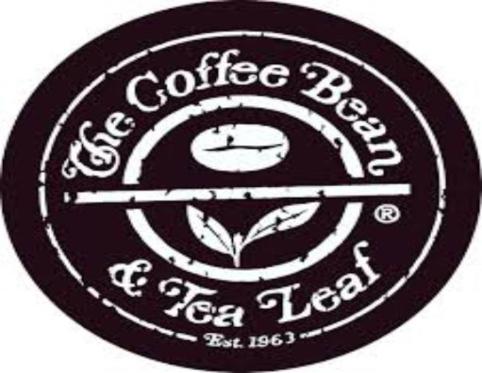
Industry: Food